Damnonii

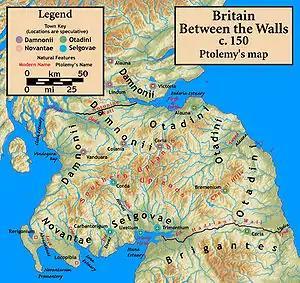
Ptolemy's map of Scotland south of the Forth.

The Damnonii (also referred to as Damnii) were a Brittonic people of the late 2nd century who lived in what became the Kingdom of Strathclyde by the Early Middle Ages, and is now southern Scotland. They are mentioned briefly in Ptolemy's "Geography", where he uses both of the terms "Damnonii" and "Damnii" to describe them, and there is no other historical record of them, except arguably by Gildas three centuries later. Their cultural and linguistic affinity is presumed to be Brythonic. However, there is no unbroken historical record, and a partly Pictish origin is not precluded.